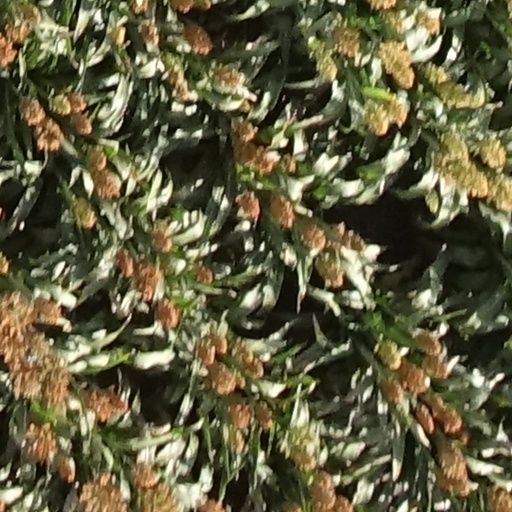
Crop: sorghum